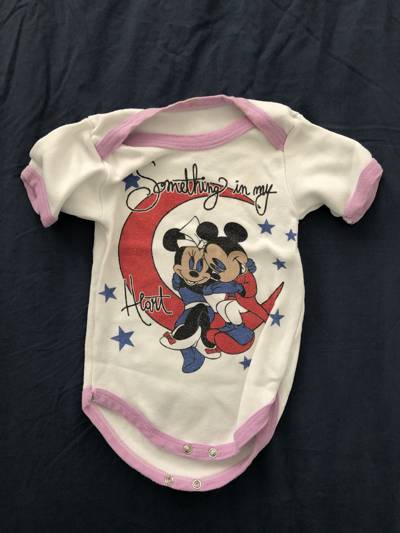
Waste category: clothes